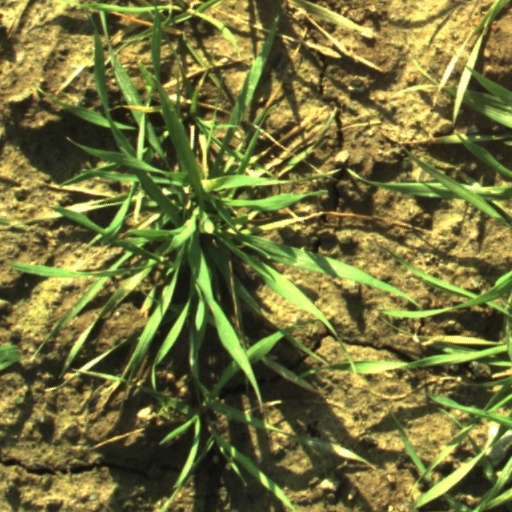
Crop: wheat